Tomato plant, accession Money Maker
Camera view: horizontal (90 deg, fisheye); turntable rotation: 210 degrees
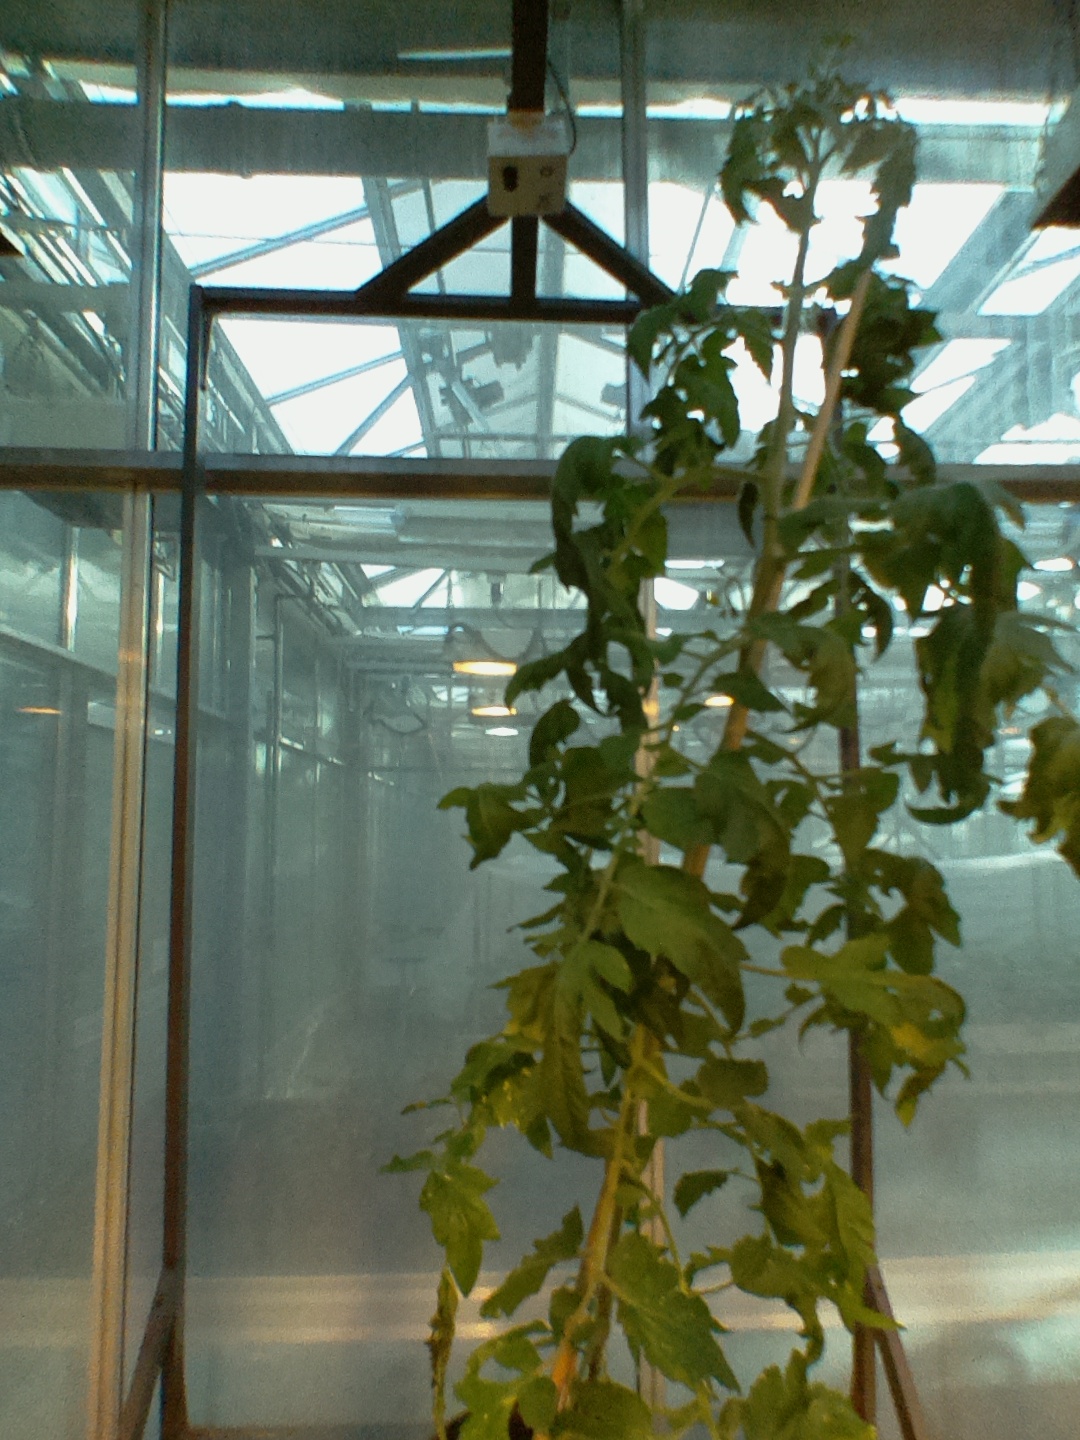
BBCH growth stage 67: Full flowering, 70%-80% of flowers open, more petals falling